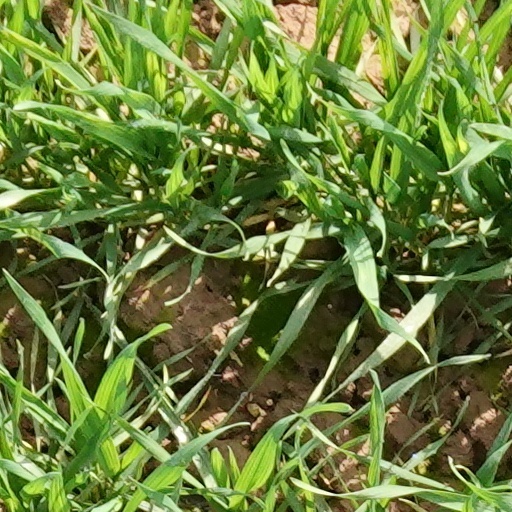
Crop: wheat